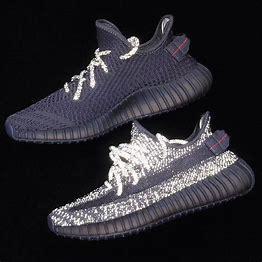
Brand: Adidas
Model: Yeezy